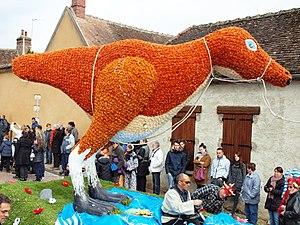
Carnaval de Sergines (Yonne, France)
Star Wars Episode I : Le Nouveau Monde Gungan est un jeu de simulation et de stratégie se déroulant dans l'univers Star Wars développé par Lucas Learning, édité par LucasArts et distribué par Ubisoft, sorti le 24 mai 1999 sur Macintosh et Windows. Il s'agit du deuxième jeu développé par ce studio après Star Wars: Droid Works, sorti l'année précédente.